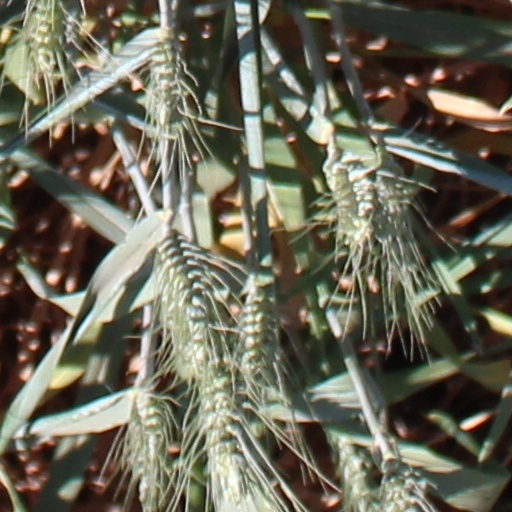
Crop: wheat